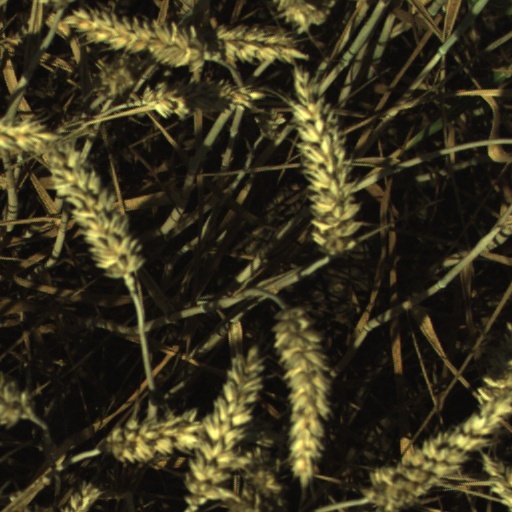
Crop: wheat